Mössingen

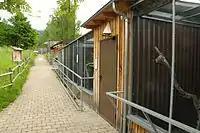
Vogelschutzzentrum

Since 1985, a memorial plaque on the Jacob-Stotz Square reminds of the communist opponent of Hitler Jacob Stotz, who led as authoritative party to Mössinger general strike of 31 January 1933 one of the few made in Germany 'protests against the Nazi dictatorship for which he was sentenced to several years of imprisonment, but this survived and after 1945 participated in the democratic reconstruction of the site.